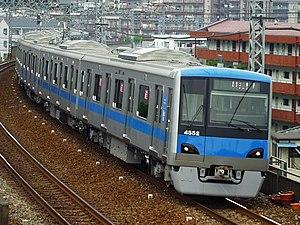
La ligne Odakyū Tama est une ligne ferroviaire de la compagnie privée Odakyū dans la région de Kantō au Japon. Elle relie la gare de Shin-Yurigaoka à Kawasaki dans la préfecture de Kanagawa à celle de Karakida à Tama dans la préfecture de Tokyo. C'est une ligne avec un trafic de trains de banlieue qui permet aux habitants de la ville nouvelle de Tama de rejoindre Shinjuku par la ligne Odakyū Odawara ou de continuer dans Tokyo par la ligne Chiyoda.